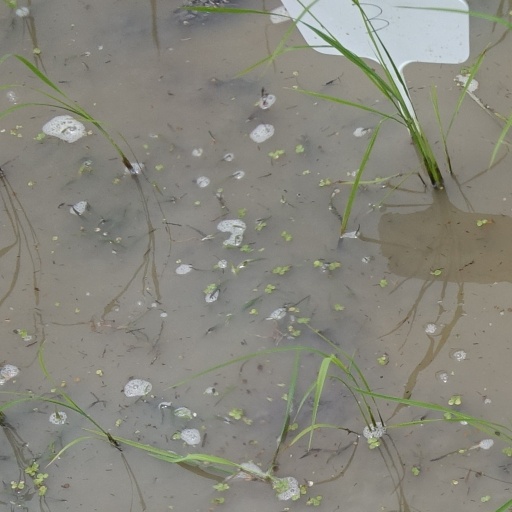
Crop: rice